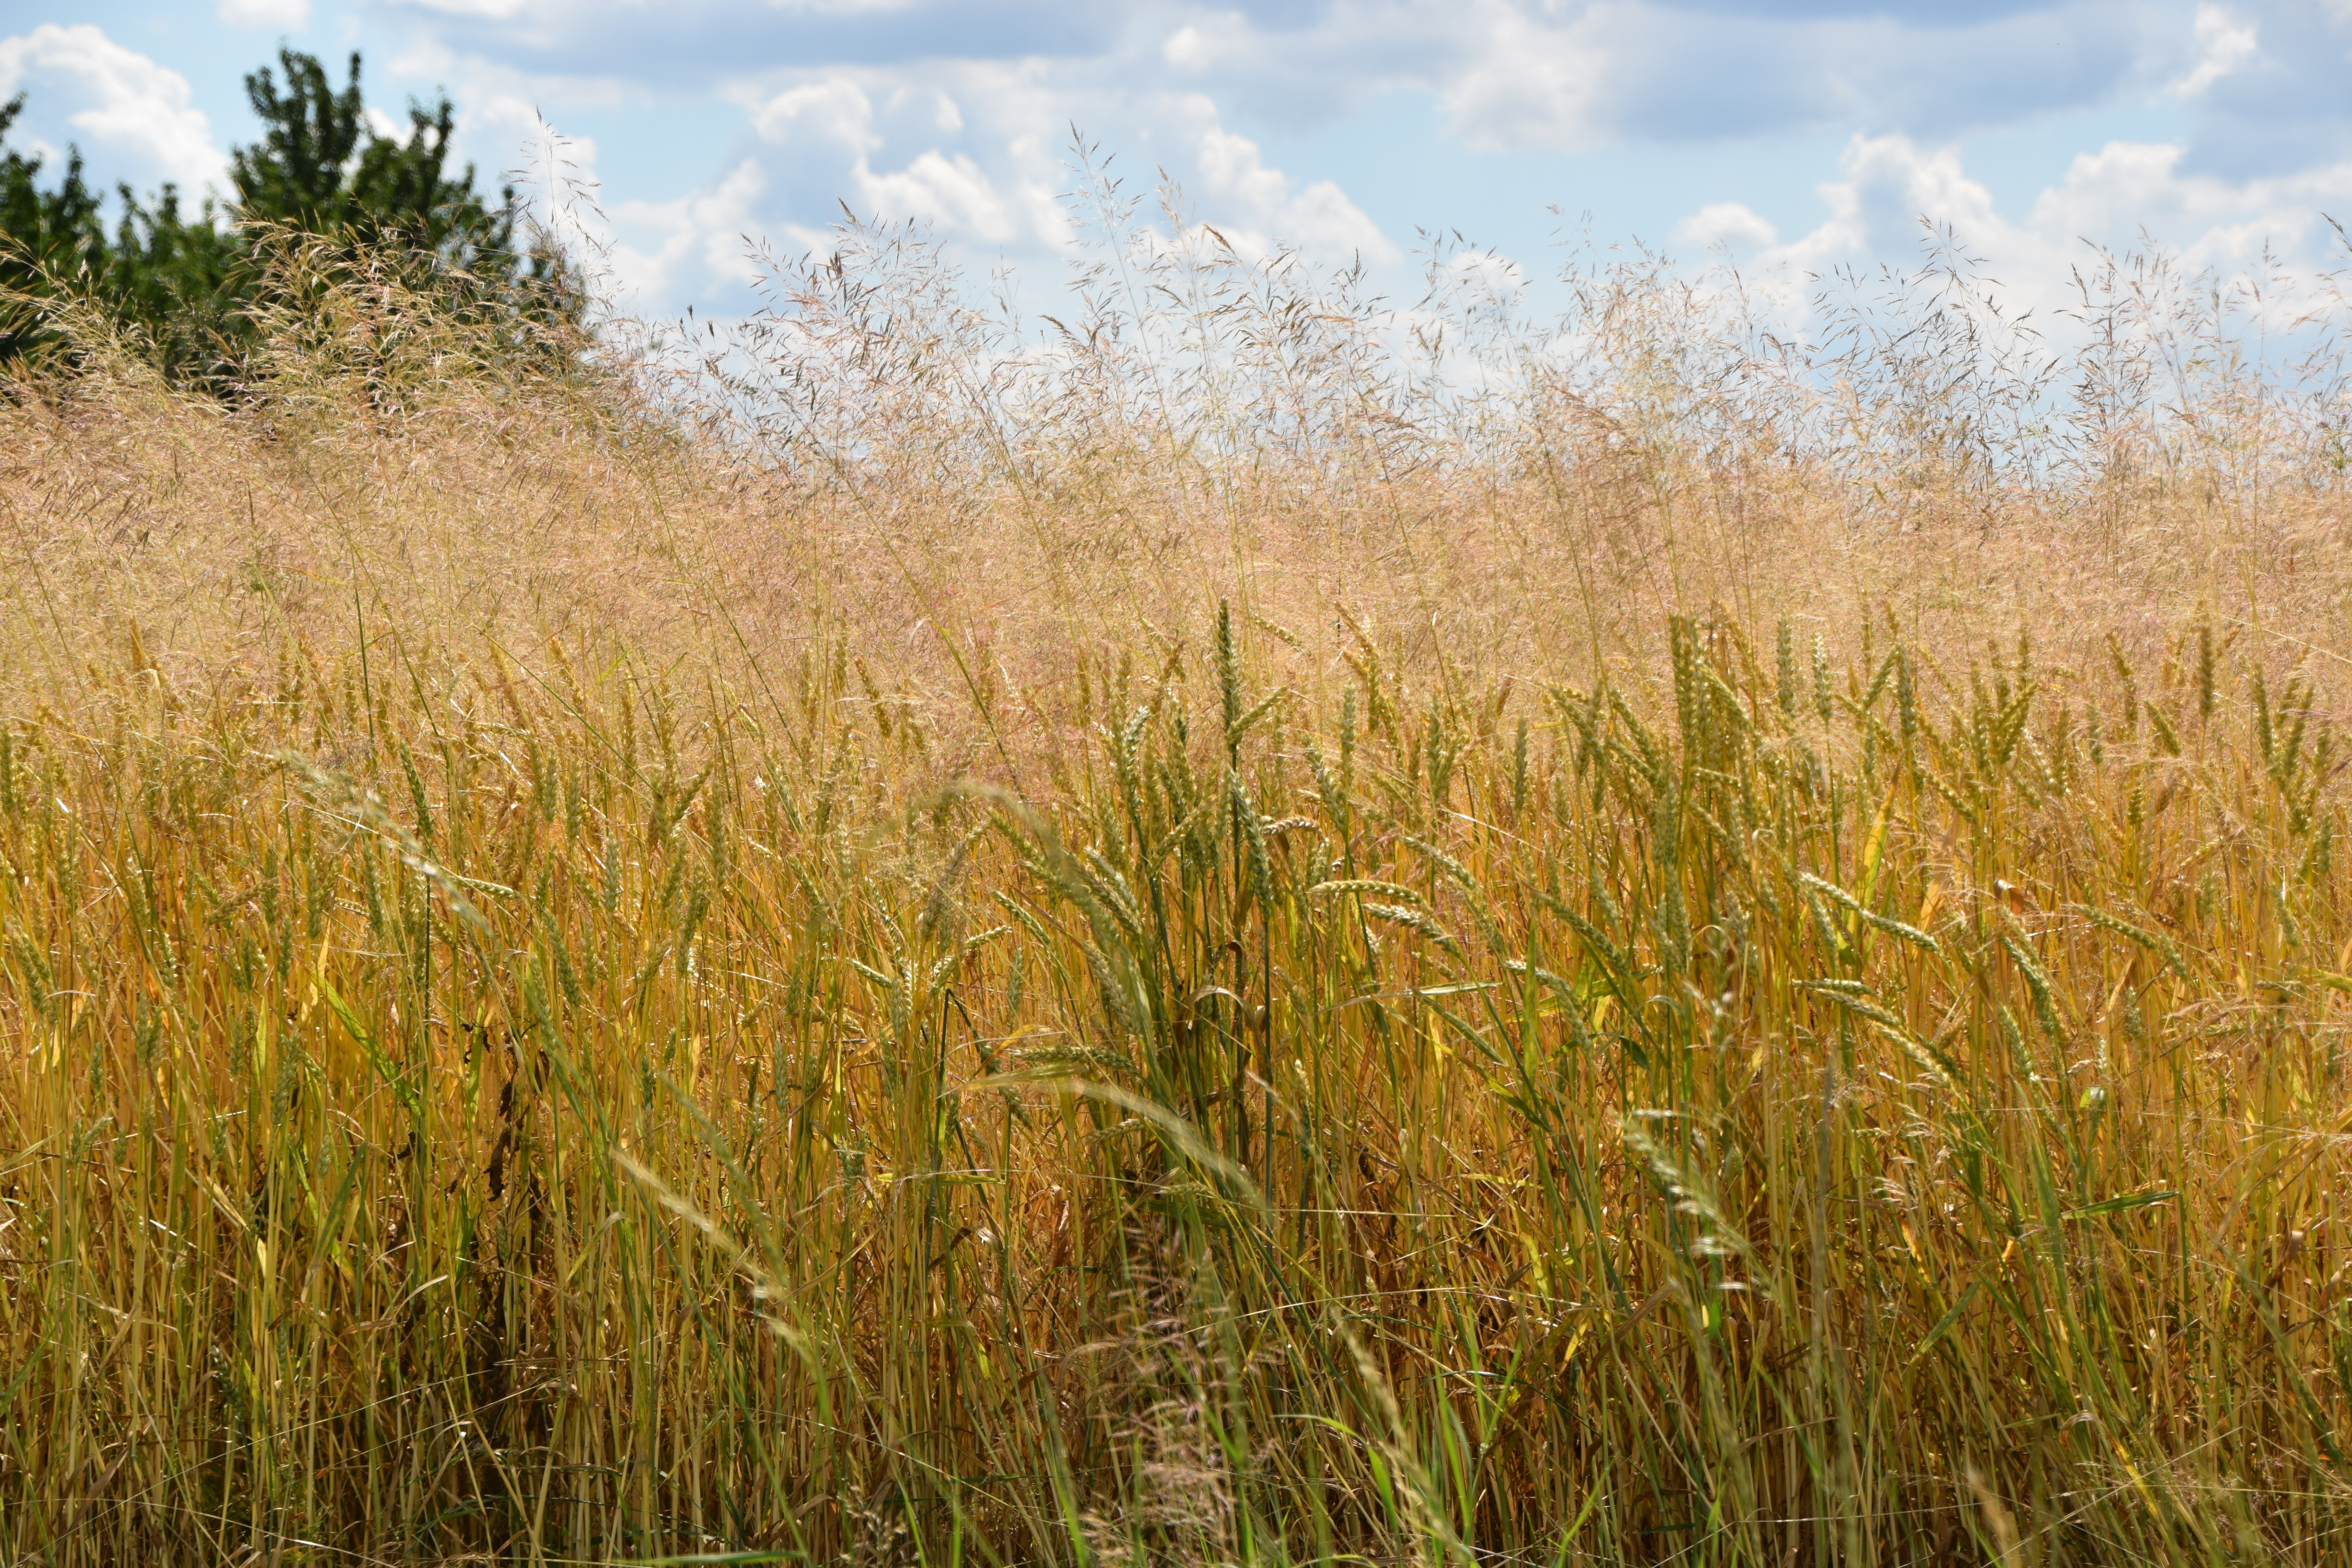
grass, marsh, plant, field, meadow, wheat, prairie, sunlight, flower, summer, food, crop, pasture, corn, agriculture, flora, plain, wildflower, grassland, wetland, habitat, ecosystem, steppe, rural area, flowering plant, natural environment, grass family, land plant, phragmites